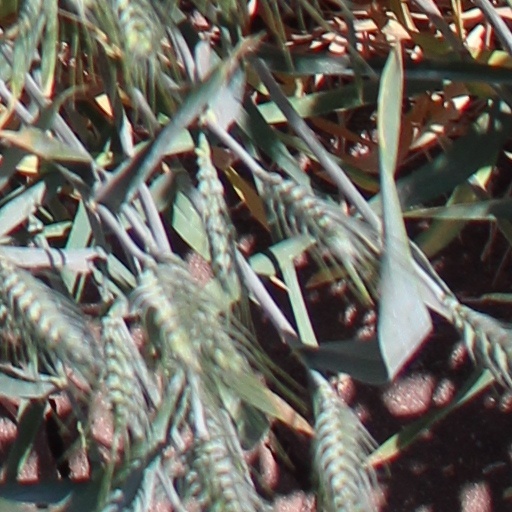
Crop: wheat